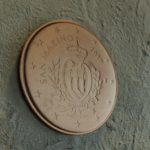
Coin value: 1cent
Country: sm
Edition: 2017